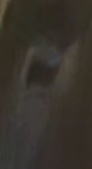
Face region: eyes (orbital_tightening_and_eye_area)
Pain indicator: moderately_present